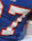
Number: 7